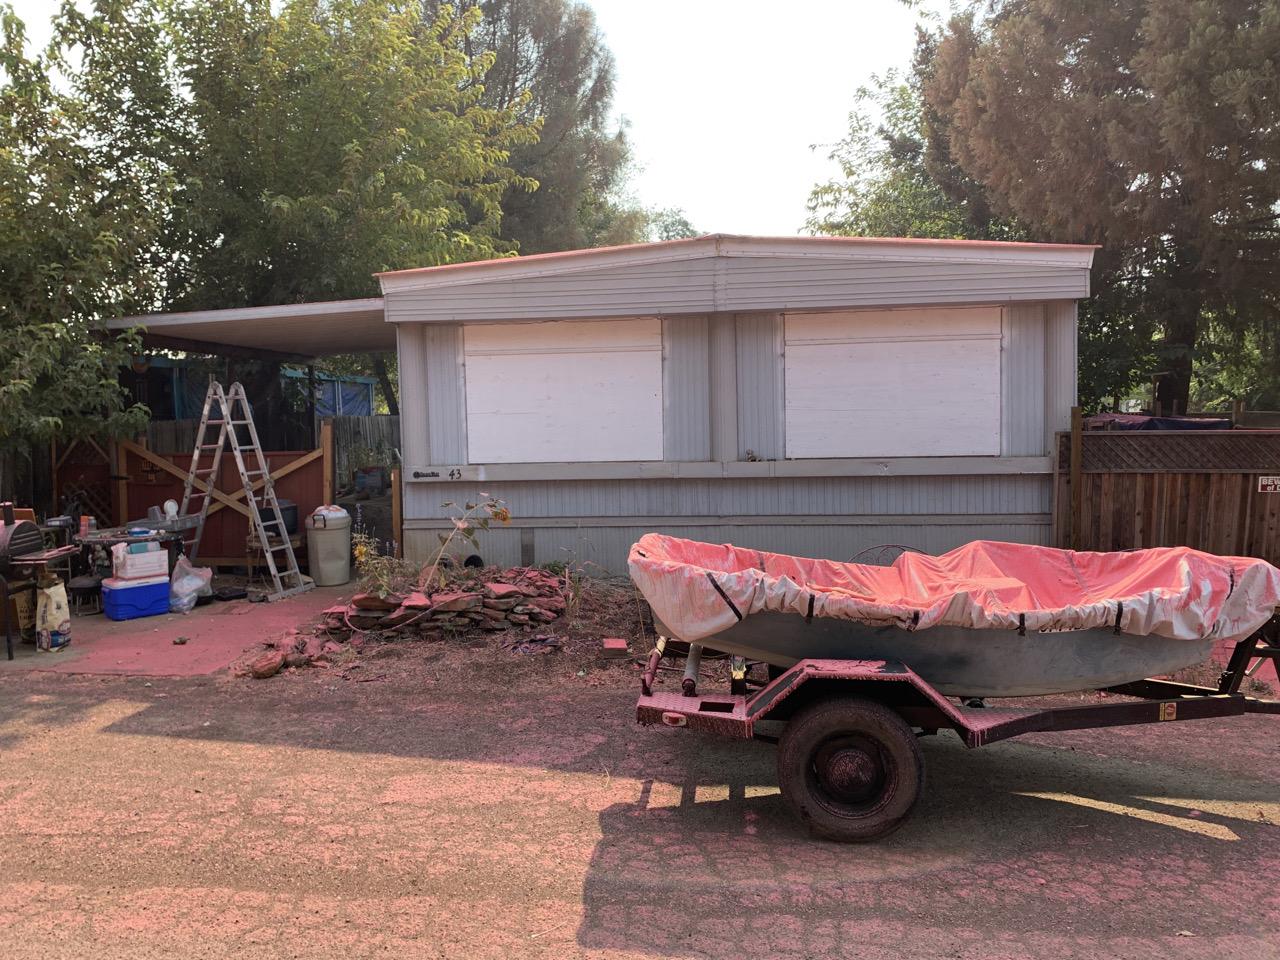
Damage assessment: no_damage